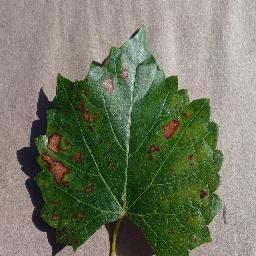
Label: Grape___Esca_(Black_Measles)